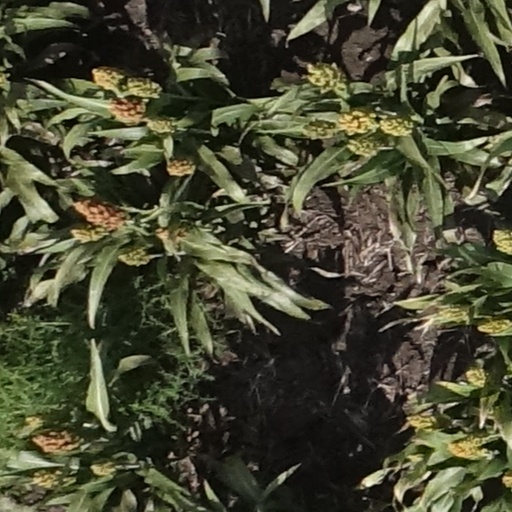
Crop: sorghum